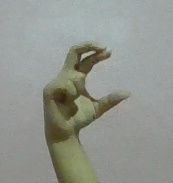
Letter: thal